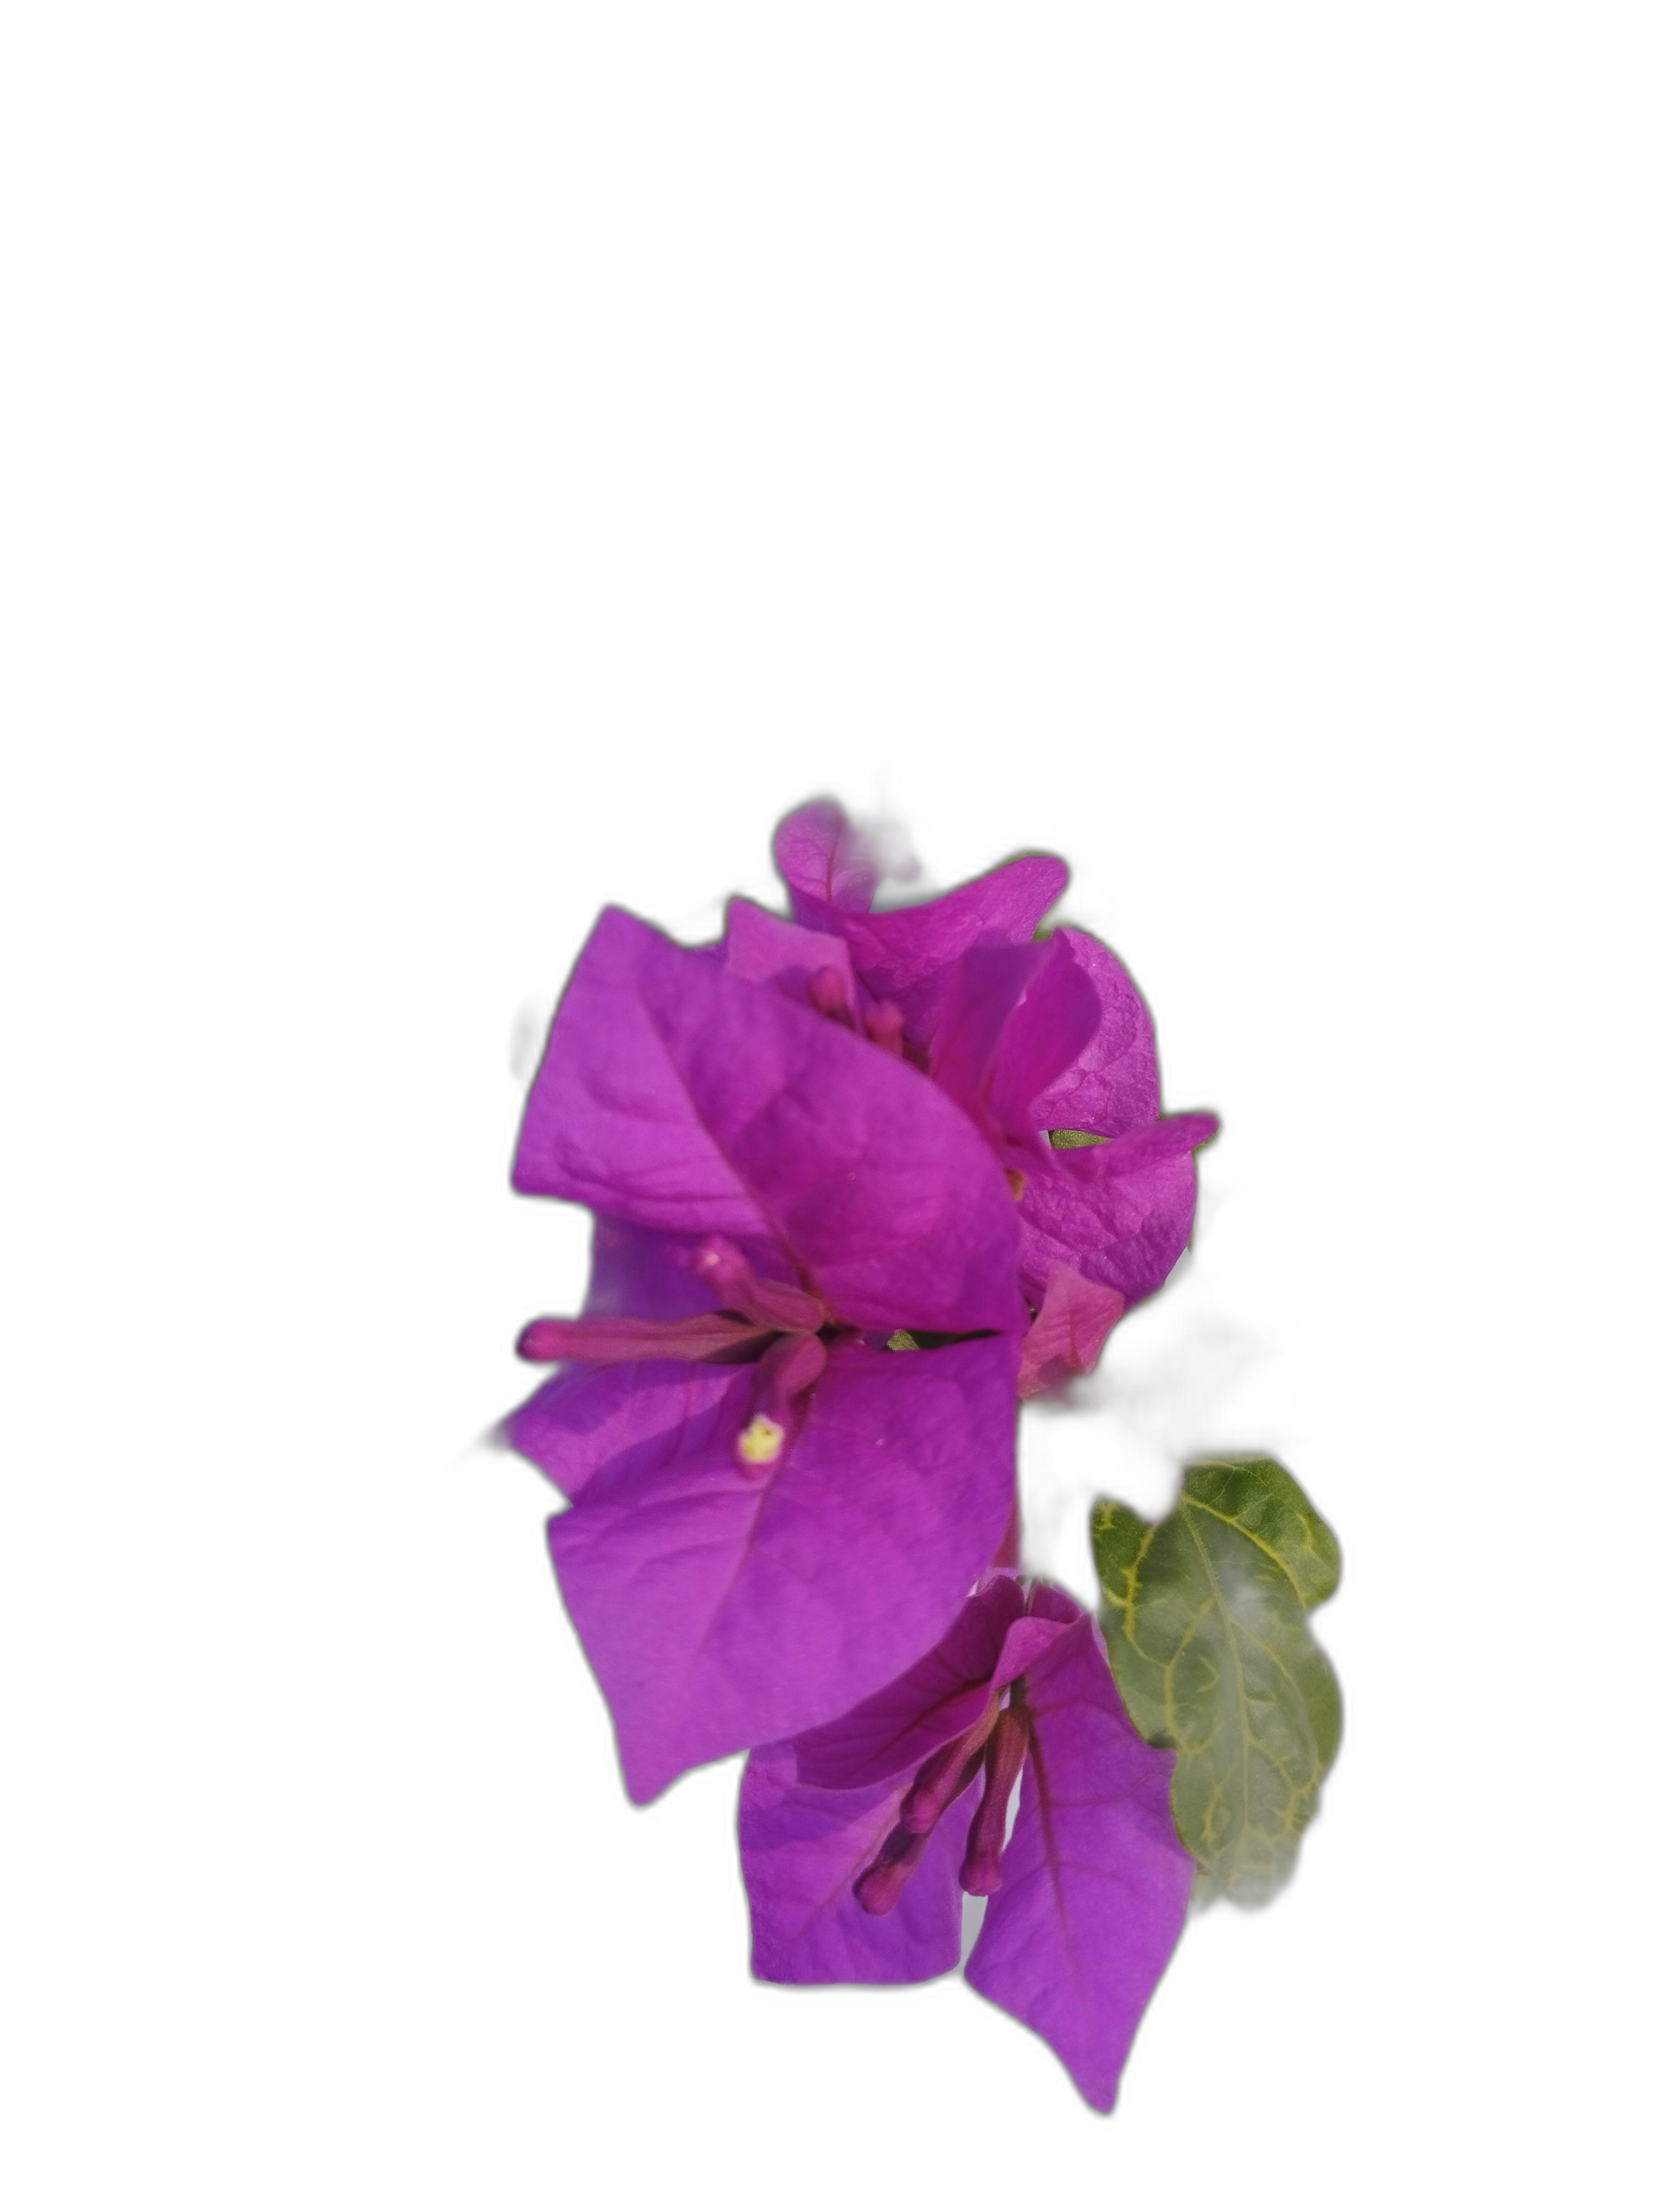
Label: Bougainvillea